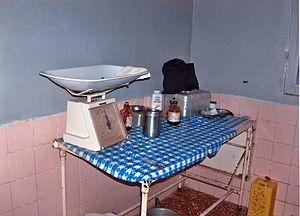
Le budget consacré aux dépenses de santé au Sénégal est passé de 123 milliards CFA en 2013 à 169 milliards en 2018 mais le secteur nécessite une « nouvelle dynamique de financement ».